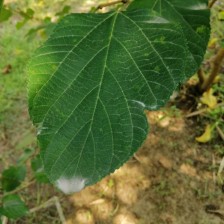
Variety: WhiteKing